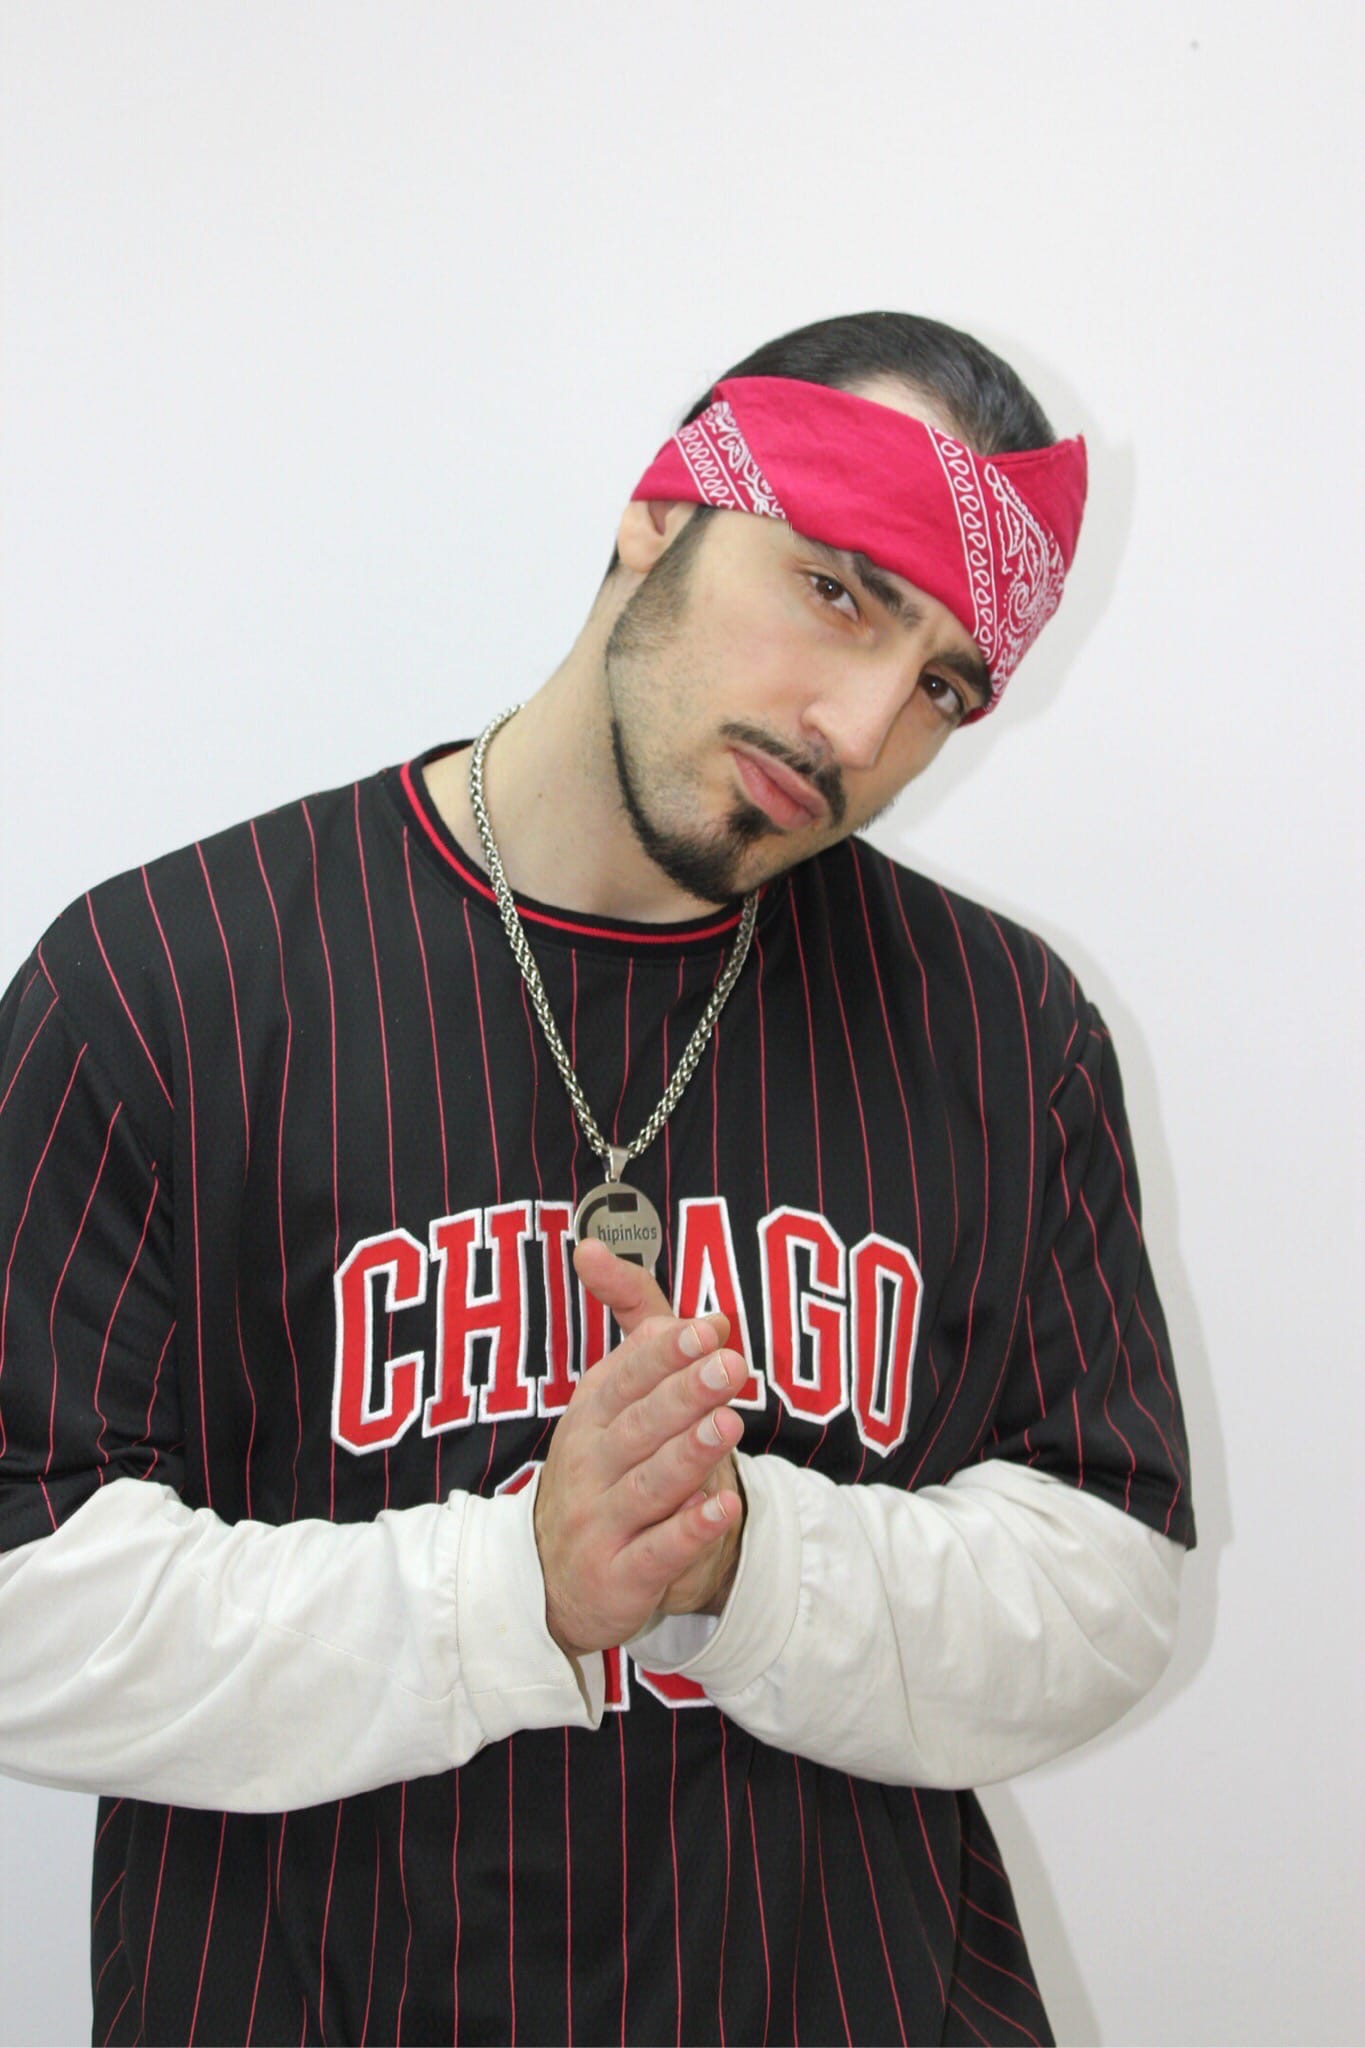
rap, hiphop, music, white, cool, pink, arm, forehead, beanie, headgear, cap, facial hair, t shirt, photography, sportswear, sports uniform, sleeve, neck, photo shoot, jersey, rapper, beard, magenta, uniform, gesture